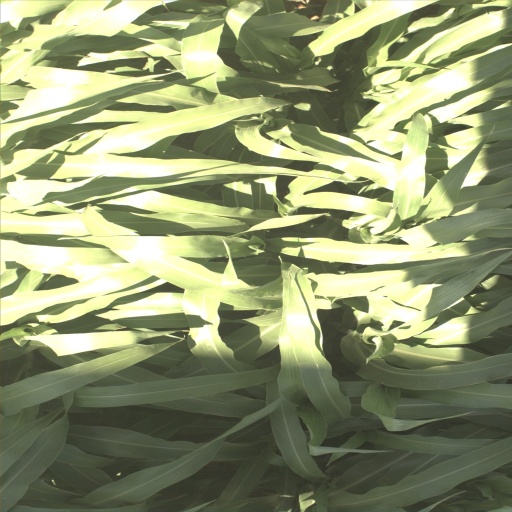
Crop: sorghum